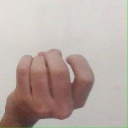
अक्षर: ज